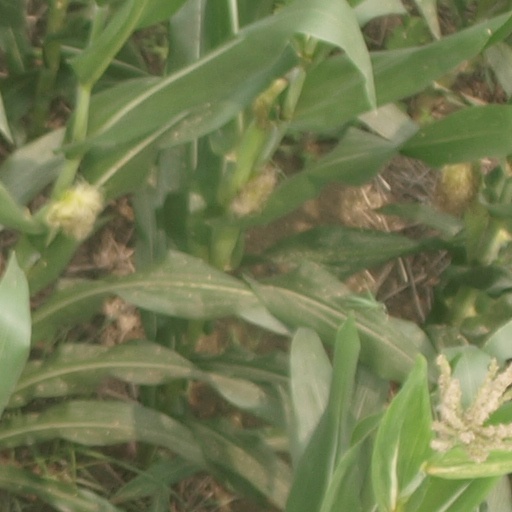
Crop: maize; corn